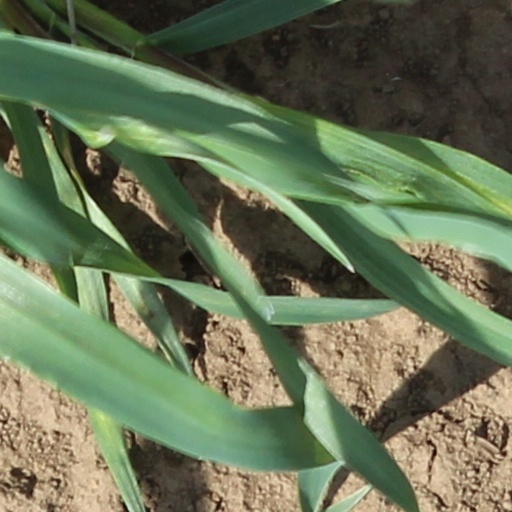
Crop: wheat